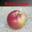
Label: apple